Plena Ilustrita Vortaro de Esperanto

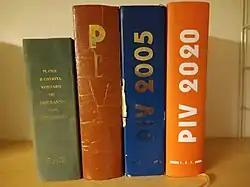
PIV 1987, PIV 2002, PIV 2005 and PIV 2020

Plena Ilustrita Vortaro de Esperanto (PIV; "Complete Illustrated Dictionary of Esperanto") is a monolingual dictionary of the language Esperanto. It was first compiled in 1970 by a large team of Esperanto linguists and specialists under the guidance of Gaston Waringhien and is published by the Sennacieca Asocio Tutmonda (SAT). It may be consulted online for free.